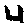
Label: 4